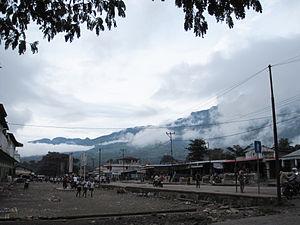
Maliana est une ville du Timor oriental, peuplée de 15 800 habitants en 2010.